RAF Waddington

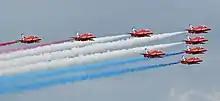
The Red Arrows at the 2014 Waddington International Airshow.

The first RAF Waddington International Airshow was staged at RAF Waddington in 1995, after the event was moved south from RAF Finningley, a now former Royal Air Force station east of Doncaster (now known Robin Hood Airport Doncaster Sheffield) which was closed in that year. Over the following years the RAF Waddington International Airshow developed into the largest of all Royal Air Force air shows. It took place on the first weekend in July, attracting over 140,000 visitors and representatives of air forces from all round the world. The main purpose of the show was to raise public awareness and understanding of the Royal Air Force and its role today. Eighty five percent of the proceeds from the event were distributed to the two main Service charities, the RAF Benevolent Fund (RAFBF) and the RAF Association (RAFA); the remaining 15% was donated to local causes. Since 1995, the airshow has raised almost £3 million for Service and local charities.